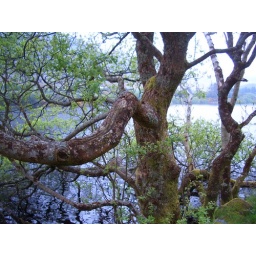
gnarled trees down by the water